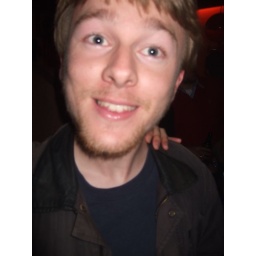
bread boy was in the house (summersalon)